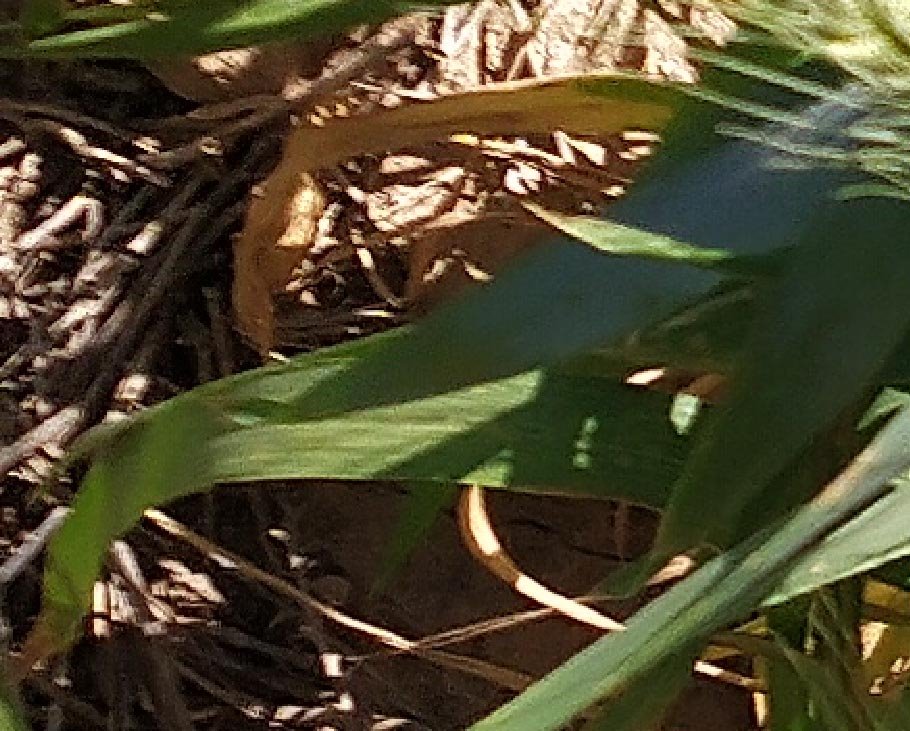
Label: Wheat___Healthy